Mozart family grand tour

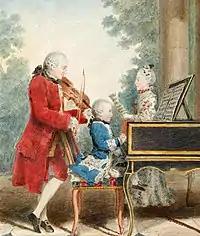
Leopold, Wolfgang, and Nannerl. Watercolour by Carmontelle, c. 1763–64.

Nannerl herself was an apt pupil, no less quick to learn than her brother, and was playing the keyboard with striking virtuosity by the time she was eleven. In that year, 1762, Leopold brought the children to Munich to play before Maximilian III Joseph, Elector of Bavaria. Leopold then took the entire family to Vienna, on a trip that lasted for three months. He had secured invitations from several noble patrons, and within three days of arriving the children were playing at the palace of Count Collalto. Among those present was the Viennese Treasury councillor and future prime minister Karl von Zinzendorf, who noted in his diary that "a little boy, said to be only five-and-a-half years old [Wolfgang was actually nearly seven], played the harpsichord". After an appearance before the Imperial Vice-Chancellor, the Mozarts were invited to the royal court, where the Empress Maria Theresa tested Wolfgang's abilities by requiring him to play with the keyboard covered. During this court visit Wolfgang met the Archduchess Maria Antonia, the future Queen Marie Antoinette of France, who was two months his senior. Mozart's biographer Eric Blom recounts an anecdote of how the Archduchess helped Wolfgang when he slipped on the polished floor; she is supposed to have received a proposal of marriage in return.